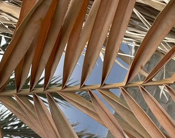
Label: Magnesium Deficiency